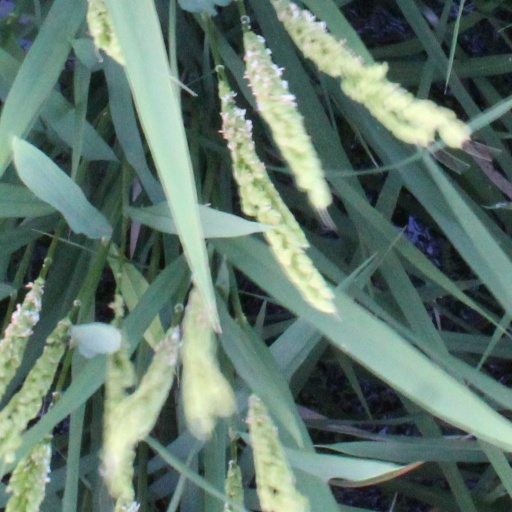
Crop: rice